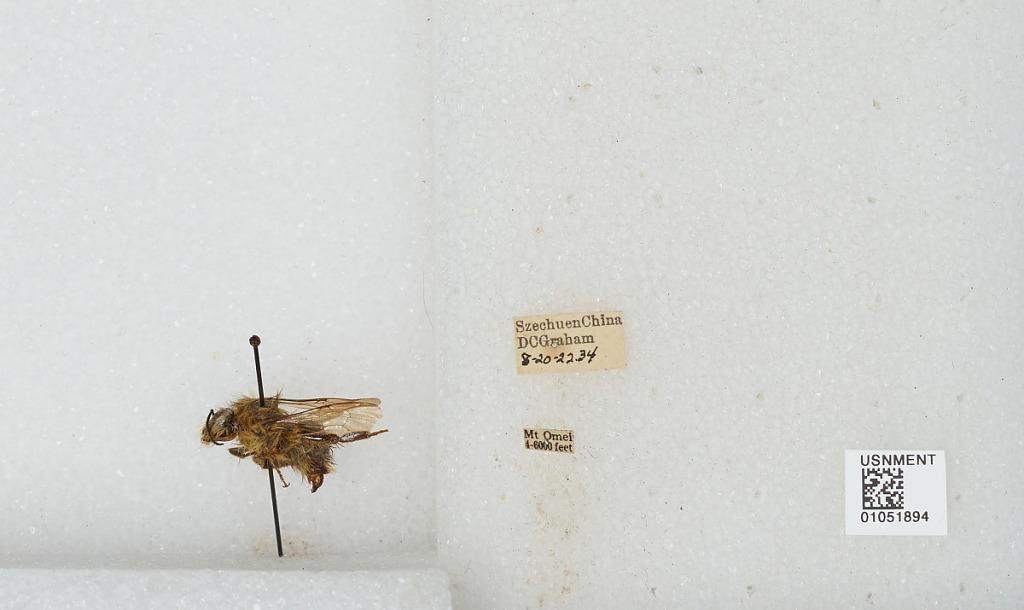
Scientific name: Bombus sp.
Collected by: D. Graham
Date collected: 1934-8-20
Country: China
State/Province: Sichuan
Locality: Mount Emei